BL 12-inch Mk X naval gun

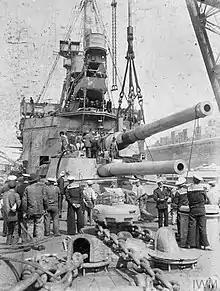

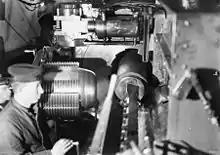

The Mk X continued the trend of lengthening gun barrels as far as new construction methods would permit, in order to allow more cordite propellant to be used to attain higher projectile velocities. The Mk X increased the bore length from the Mk IX's , increasing muzzle velocity from .